Amazing America with Sarah Palin

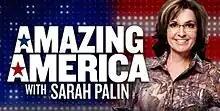

Amazing America with Sarah Palin is an outdoors-themed reality television series starring Sarah Palin. Co-hosts for the first season included Jerry Carroll and actor Mark Christopher Lawrence. The show is produced by Pilgrim Films and Television. The Sportsman Channel, which aired "Amazing America", bought twelve episodes for the first and second seasons. The channel said that the show had "triple-digit year-over-year growth in households and key demographics" and renewed it for 2015. The second season premiered on January 15, 2015 and wrapped up with the fifth episode on February 12.